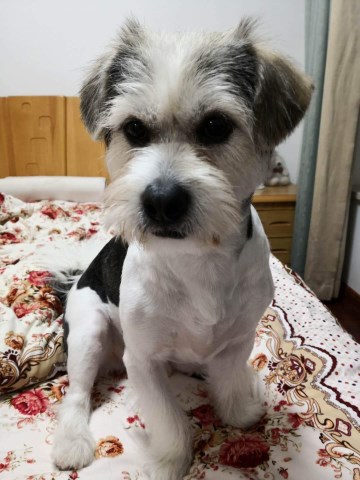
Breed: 2342-n000102-miniature_schnauzer